Shikast

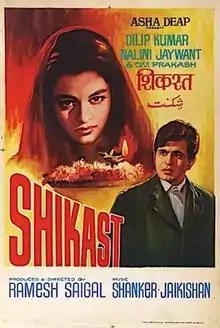
Poster

Shikast is a 1953 Hindi drama film produced and directed by Ramesh Saigal. A remake of the 1953 Bengali film "Palli Samaj", the film stars Dilip Kumar, Nalini Jaywant, Durga Khote, Om Prakash and K. N. Singh. The film's music is by Shankar–Jaikishan. Wajahat Mirza wrote the story and dialogues for this film.